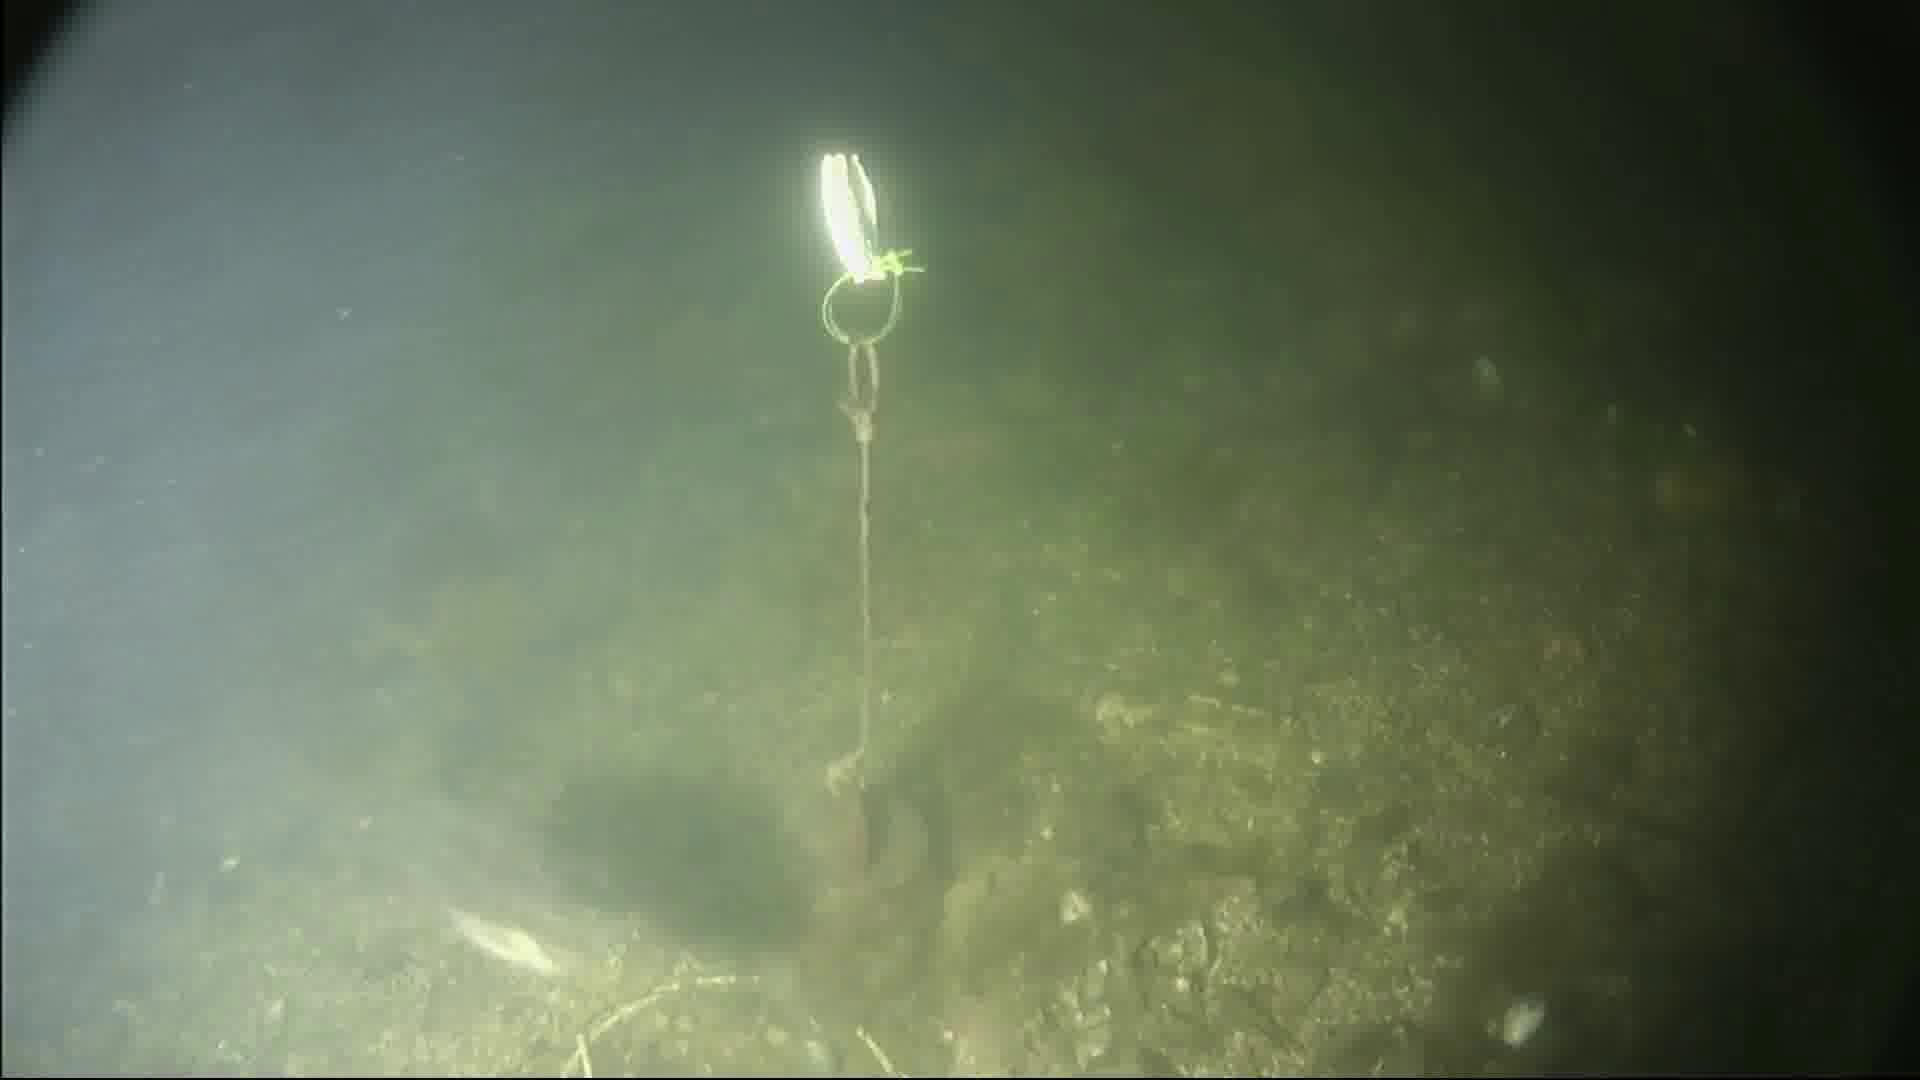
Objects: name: fish
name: crab